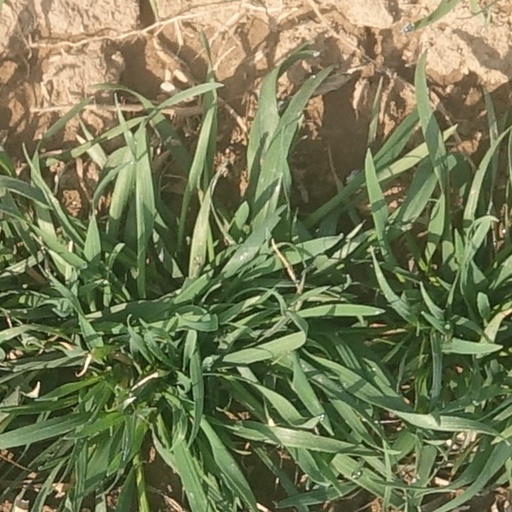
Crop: wheat